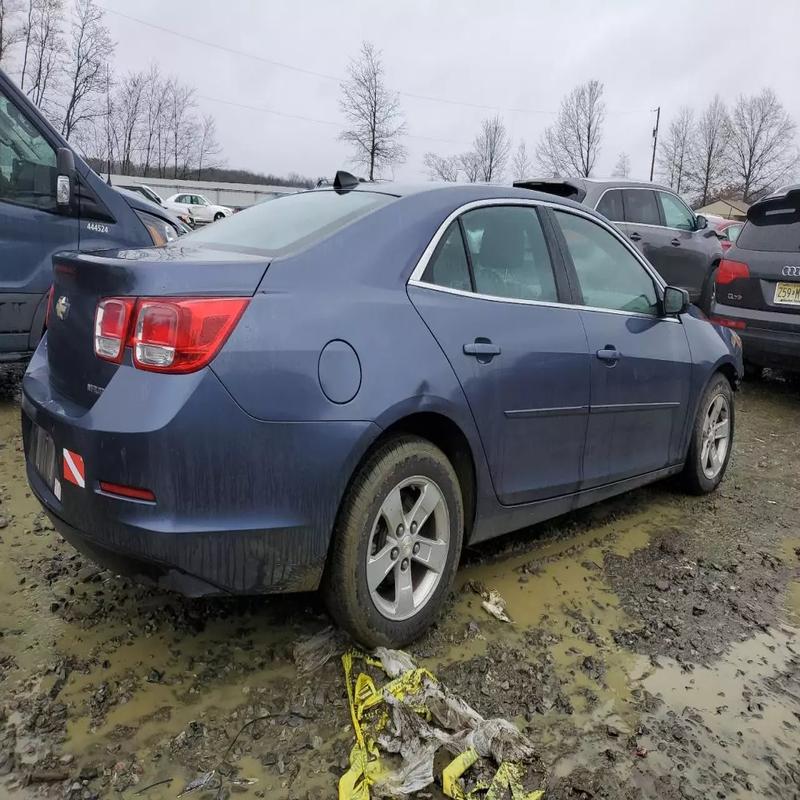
Aucun dommage détecté.
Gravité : aucun